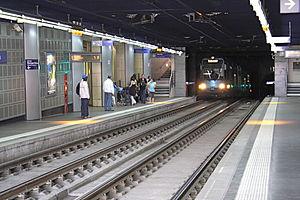
Théâtre des Arts est une station du tronc commun des lignes Technopôle et Georges Braque du tramway de Rouen. C'est une station souterraine situé rive droite de la Seine, au centre ville de Rouen, en bas de la rue Jeanne-d'Arc et au niveau du théâtre des Arts et de l'Espace Métrobus, dans le quartier Vieux-Marché – Cathédrale. À proximité se trouve le Palais des Consuls, qui est le siège de la Chambre de commerce et d'industrie de Rouen. Une station Cy'clic est accessible.